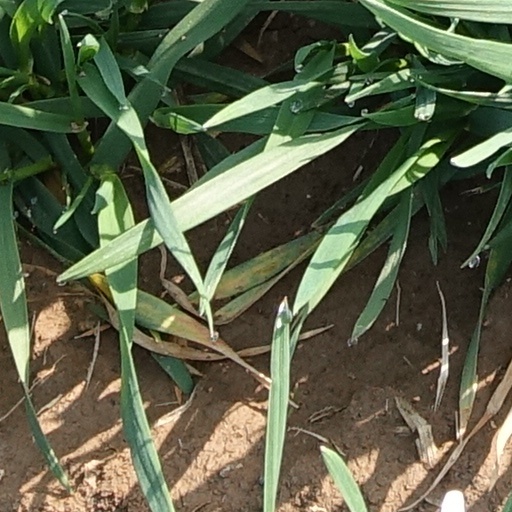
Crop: wheat